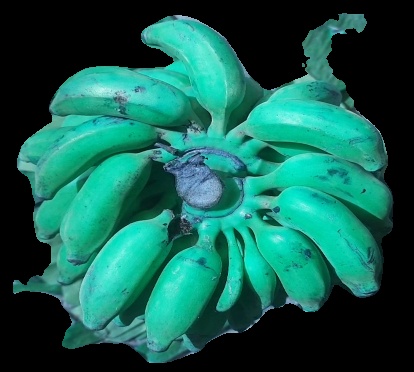
Variety: elakki-bale
Grade: grade3